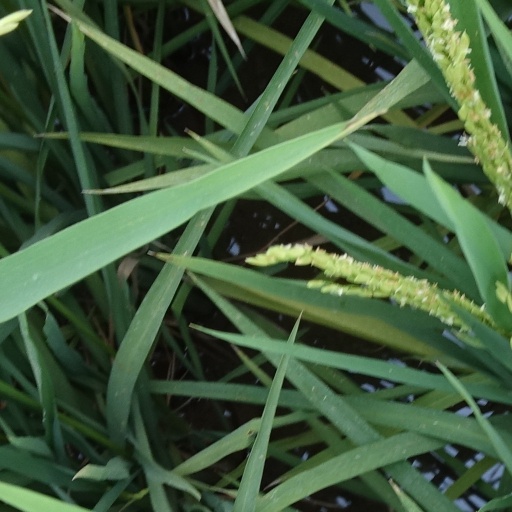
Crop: rice